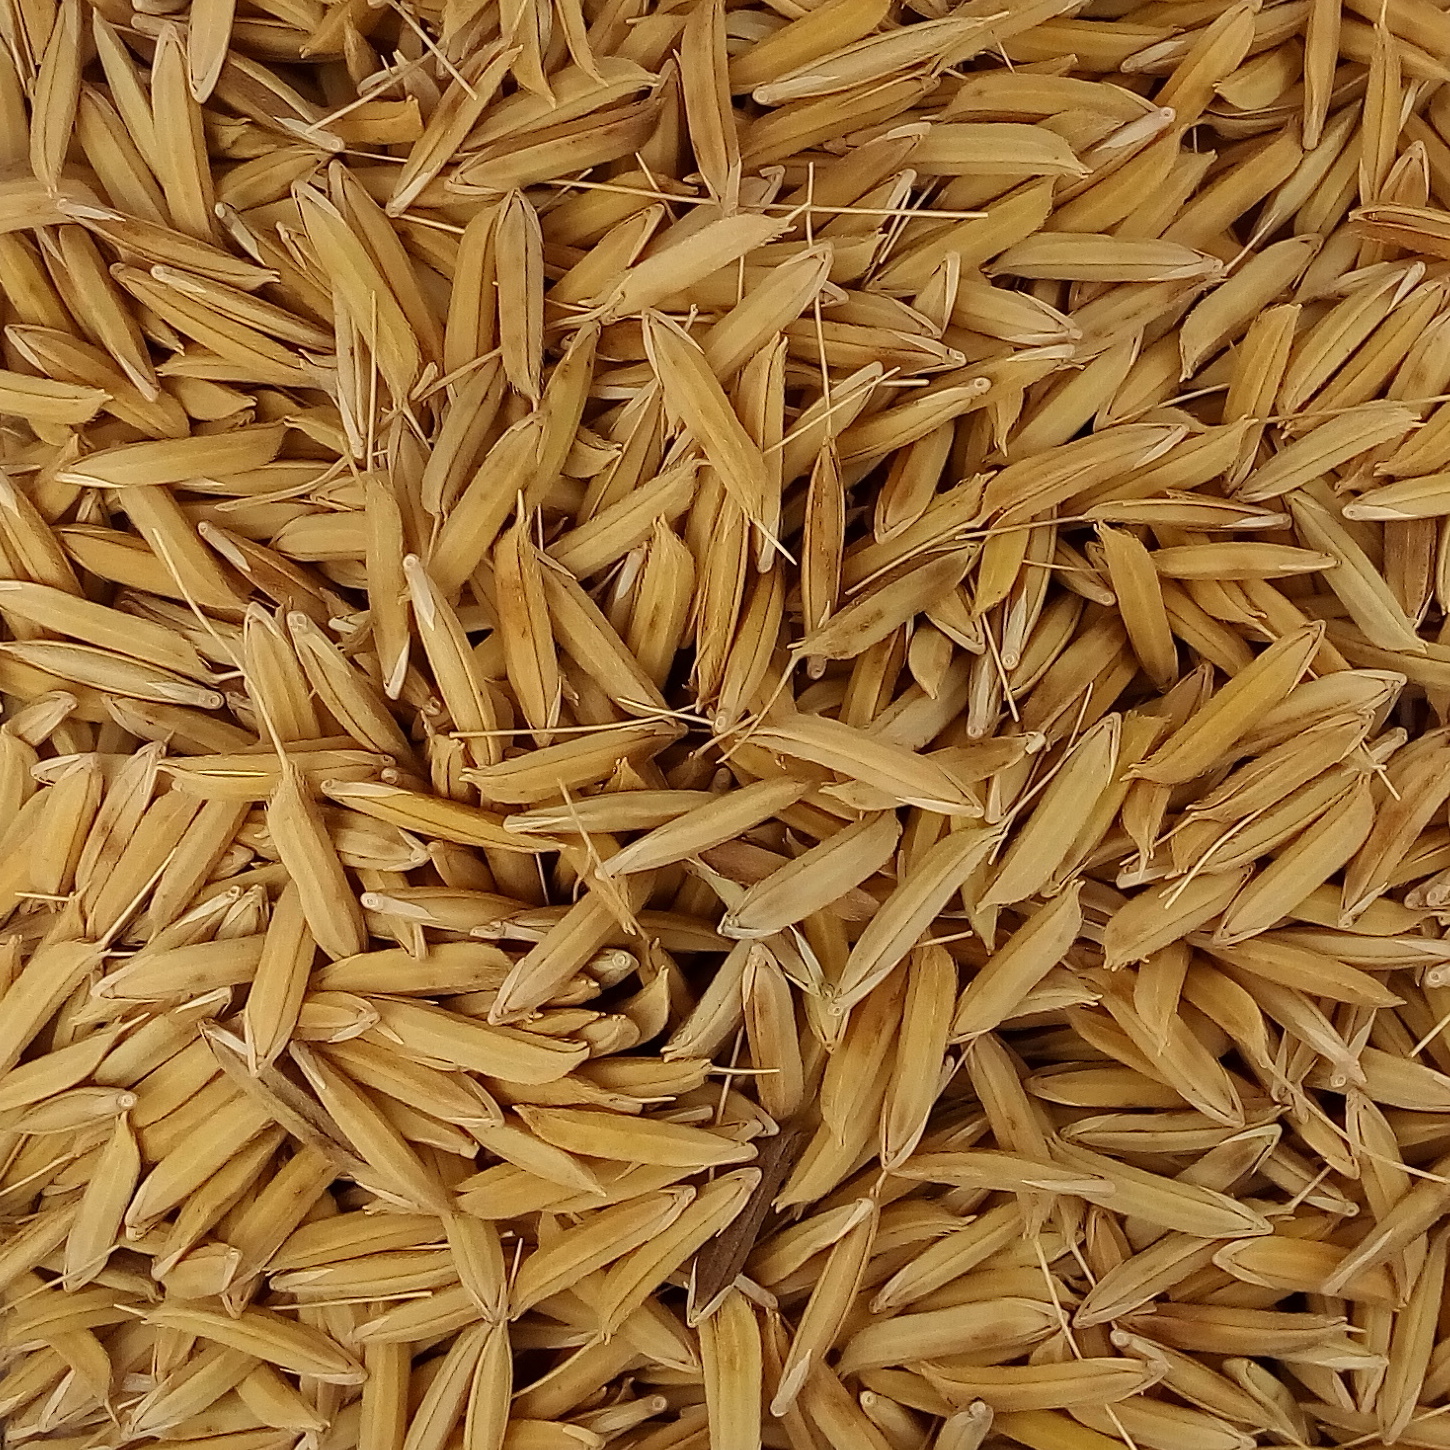
Rice seed variety: 1728